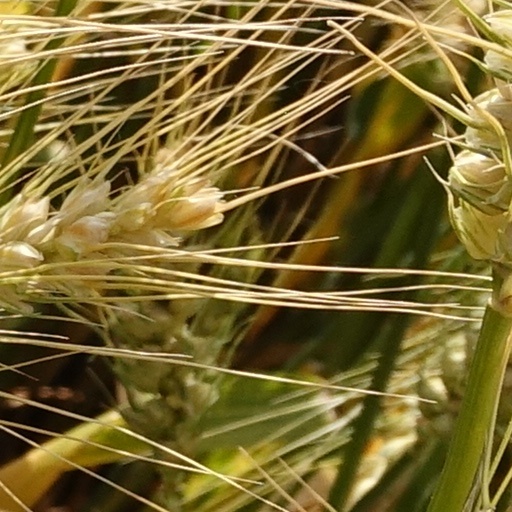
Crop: wheat